Battle of Jahra

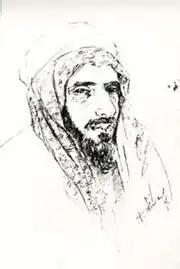
Faisal bin Sultan al-Duwaish, leader of the Brotherhood in the Battle of Jahra.

Ikhwan launched their attack on Jahra at 6:00 AM on October 10. The infantry assault was spread across several directions of the village, while the Ikhwan cavalry focused on distracting the defending cavalry assigned to protect the flanks of the defending force.